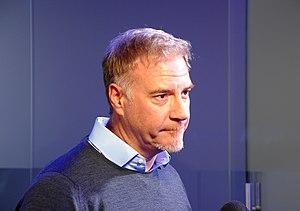
Marek Reichman est un designer automobile anglais, actuel chef designer d'Aston Martin-Lagonda.